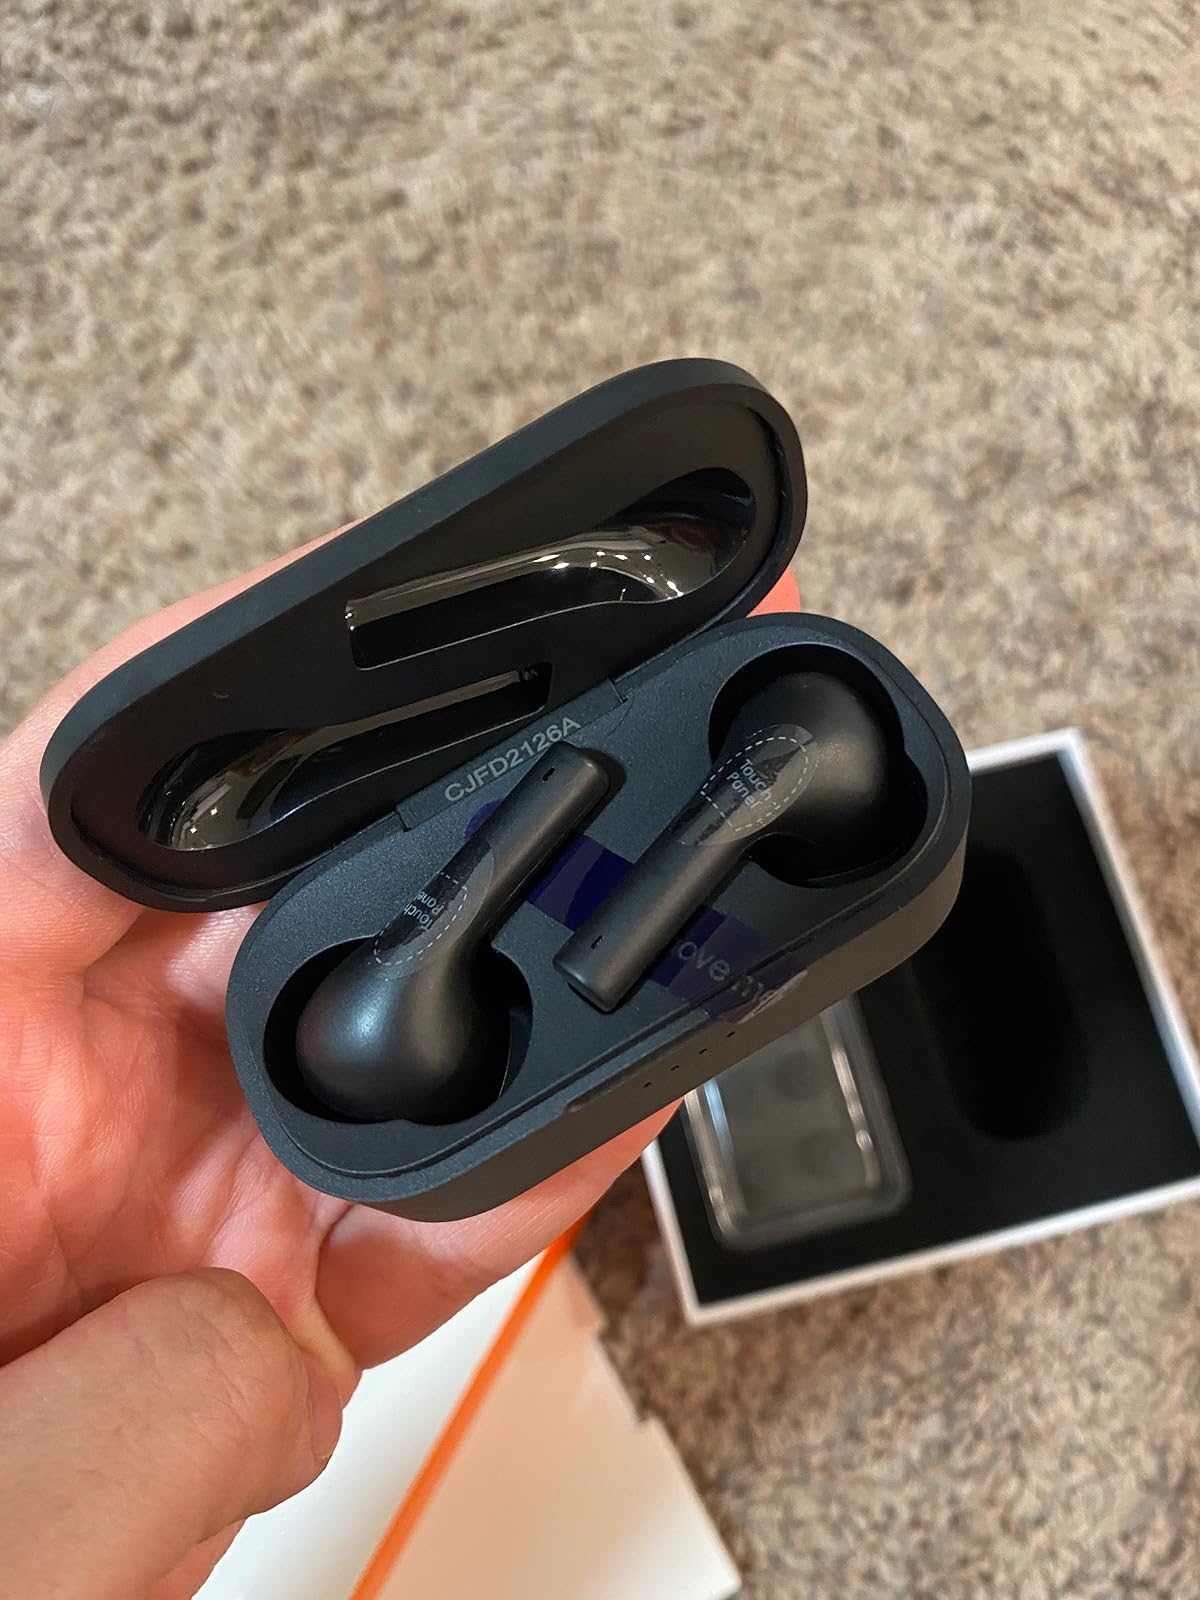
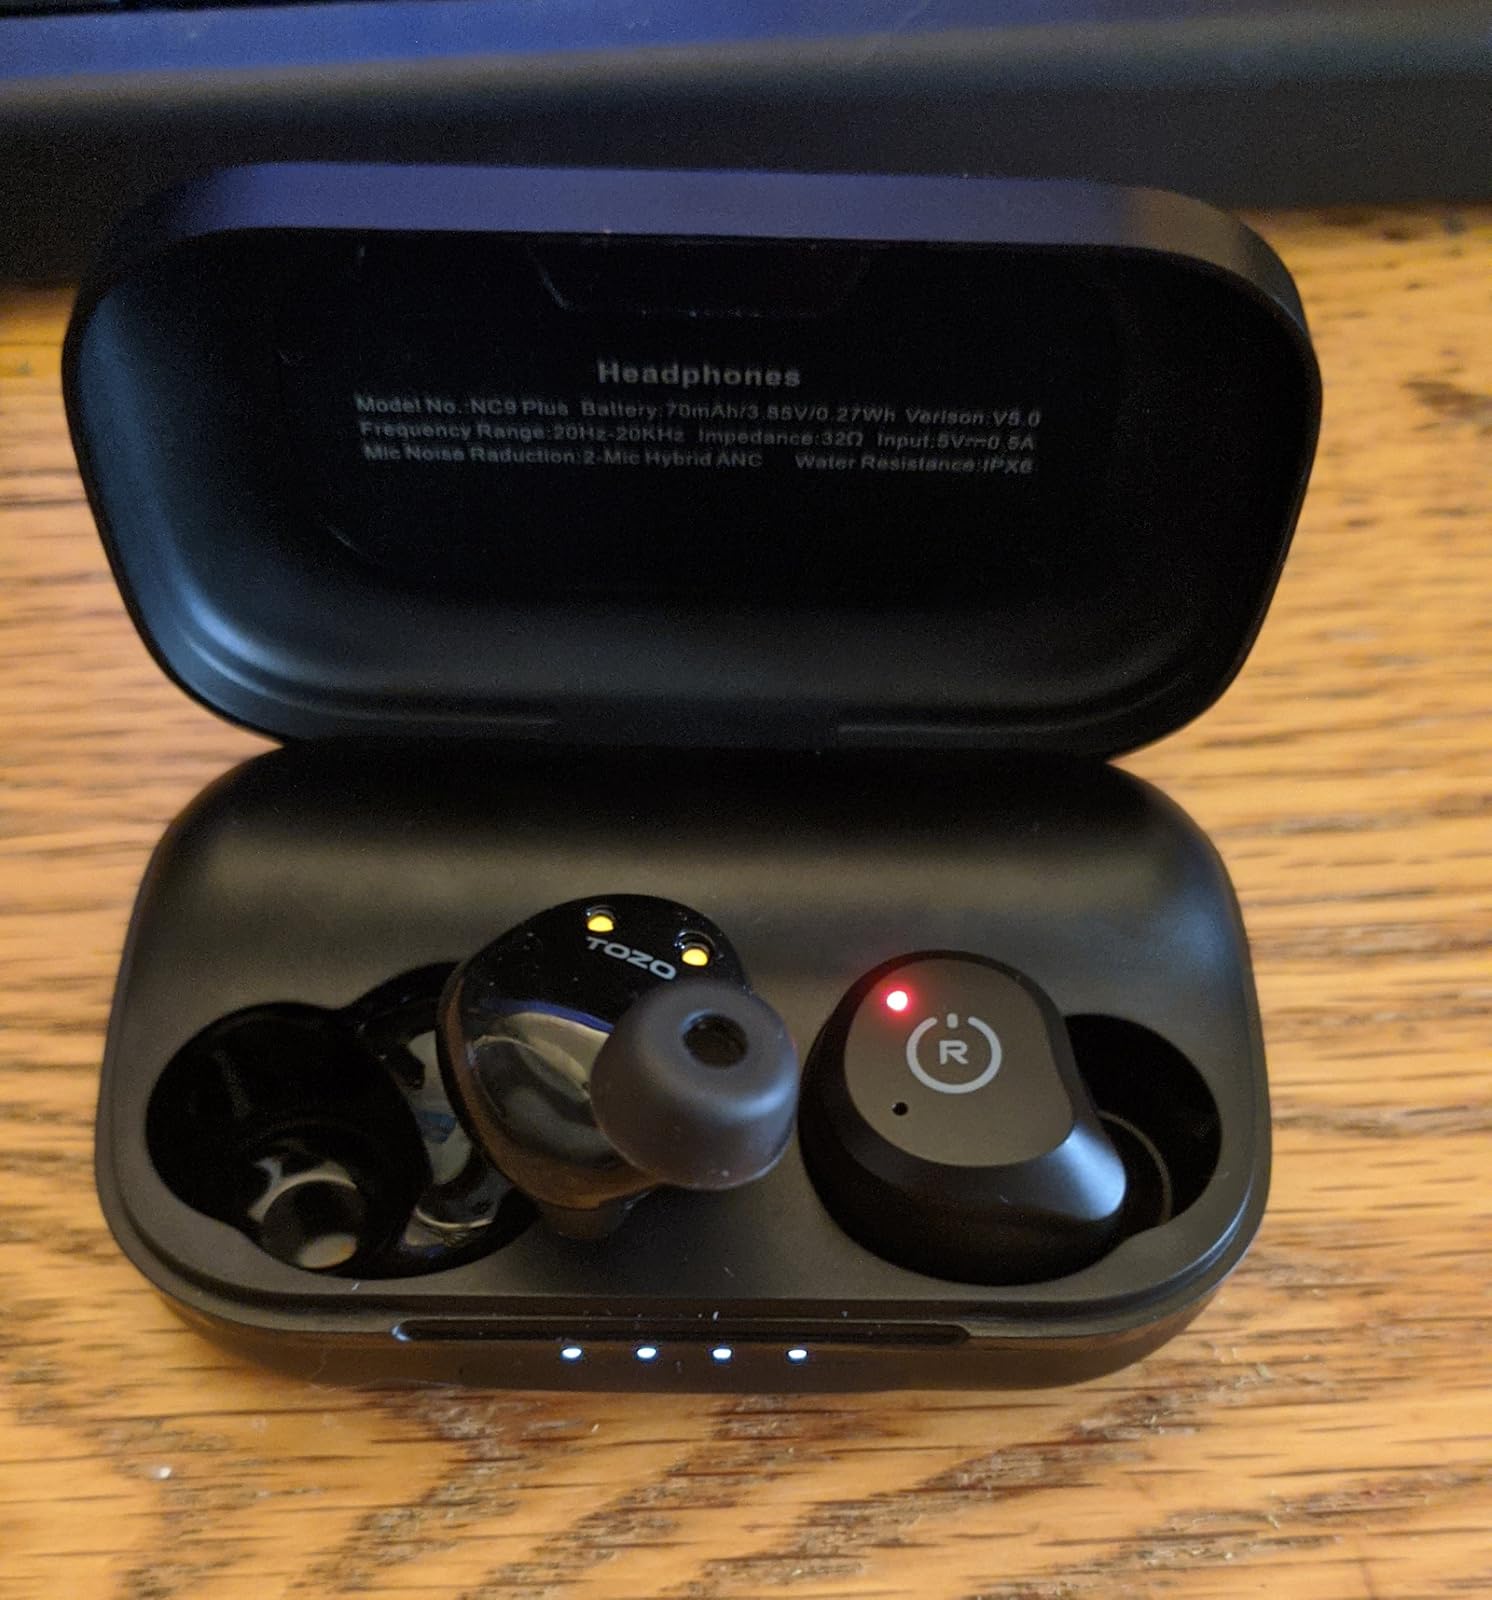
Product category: earbuds
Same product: no